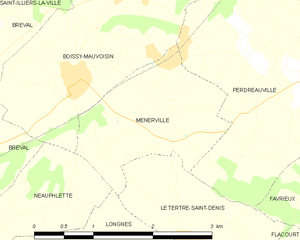
Carte des communes françaises Ménerville